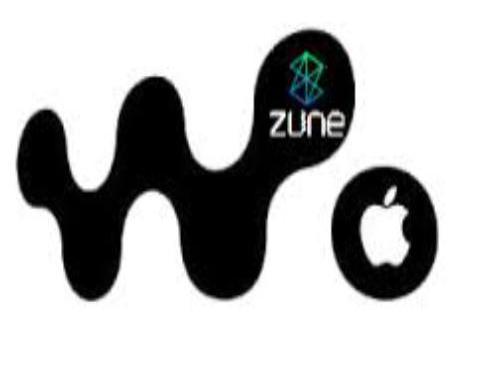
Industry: Electronic